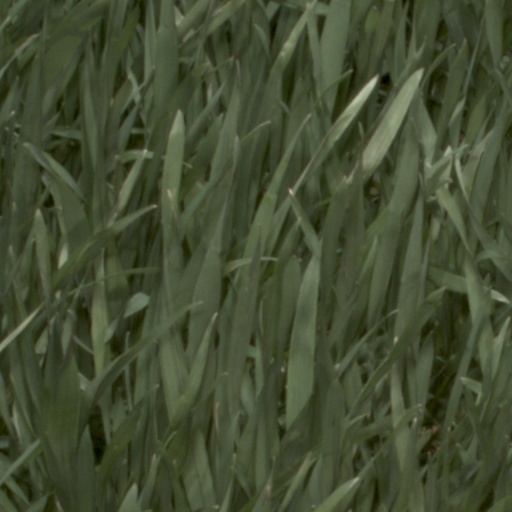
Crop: wheat